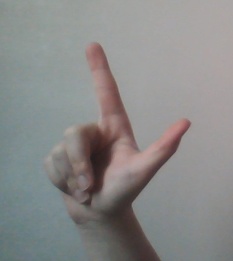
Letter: laam